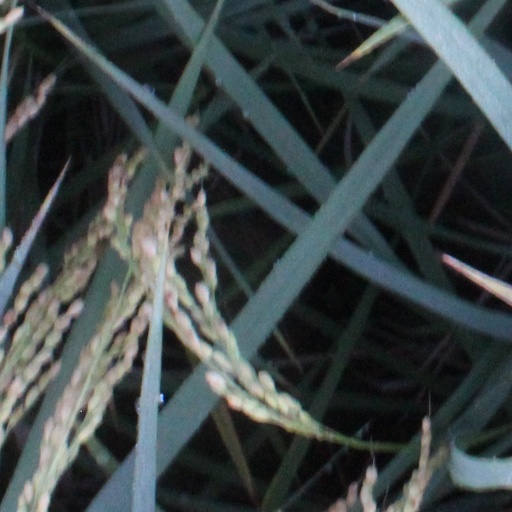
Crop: rice